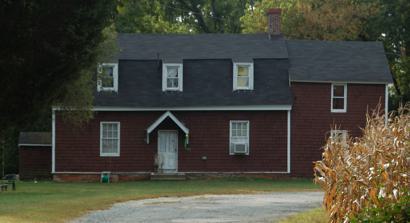
Building: Poplar Hill (Aberdeen, Maryland)
Country: United States of America
Year built: 1750
Historic house in Maryland, United States United States historic place Poplar Hill U.S. National Register of Historic Places Poplar Hill in 2013 Show map of Maryland Show map of the United States Location 115 Poplar Hill Rd., Aberdeen, Maryland Coordinates 39°29′46″N 76°10′17″W / 39.49611°N 76.17139°W / 39.49611; -76.17139 Area 4 acres (1.6 ha) Built 1750 ( 1750 ) NRHP reference No. 76000998 Added to NRHP May 28, 1976 Poplar Hill is a historic home located at Aberdeen , Harford County , Maryland .  It is a 1 + 1 ⁄ 2 -story, gambrel -roofed frame house, built in the mid-18th century. A late-19th-century one- bay , two-story, gable -roofed wing is attached. Poplar Hill was listed on the National Register of Historic Places in 1976. References